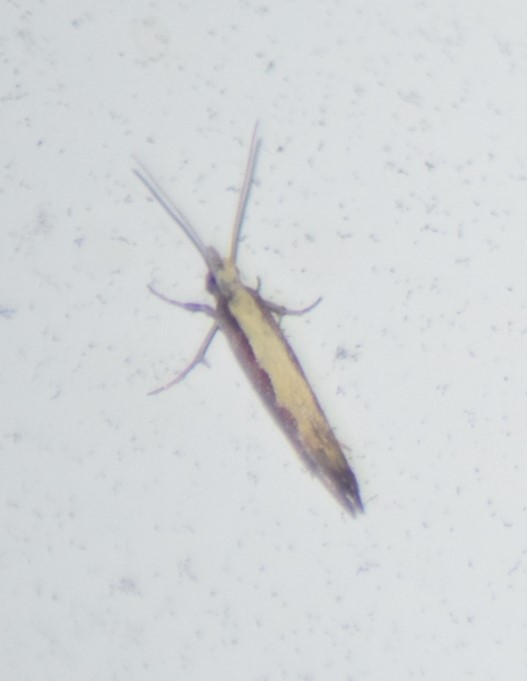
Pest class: diamondback_moth